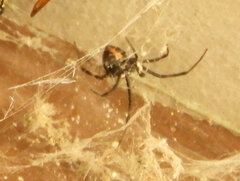
Species: Lactrodectus_hesperus